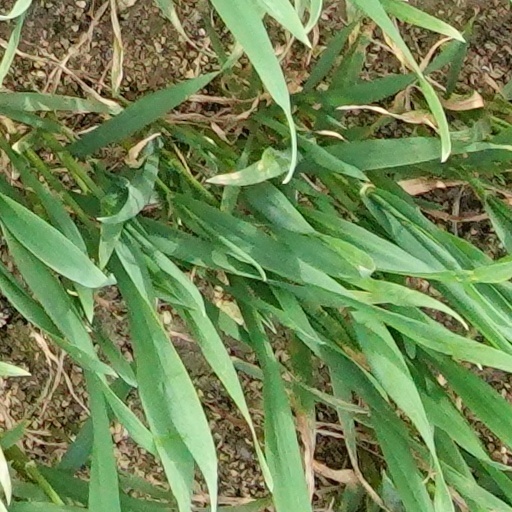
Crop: wheat